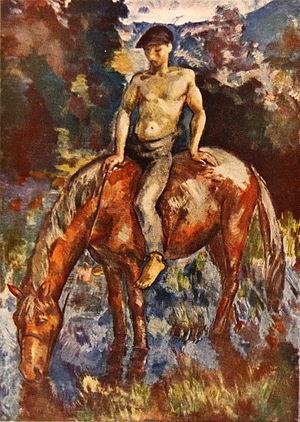
Yrjö Aleksanteri Ollila le 20 juillet 1887 à Helsinki – mort le 14 novembre 1932 à Helsinki) est un artiste peintre impressionniste finlandais.